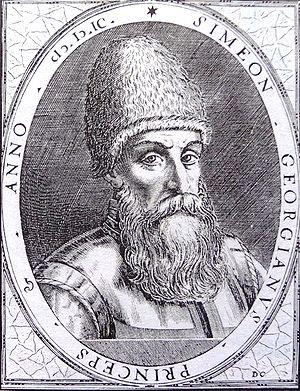
Vakhtang Iᵉʳ de Moukhran est le 2ᵉ prince de Moukhran, une principauté géorgienne dirigée par une branche de la famille royale géorgienne, entre la Kakhétie et le Karthli, qui règne de 1539 à sa mort, en 1580. Important acteur sur la scène politique géorgienne durant le mi-XVIᵉ siècle, Vakhtang Iᵉʳ sert également en tant que régent du royaume de Karthli, alors en plein centre d'un conflit entre les deux principales puissances du Moyen-Orient de l'époque — l'Empire ottoman et la Perse séfévide —, alors que le chef de jure de ce pays, Simon Iᵉʳ, est emprisonné dans la forteresse d'Alamut. Il appartient à l'ancienne dynastie des Bagrations, qui prétendent descendre des rois bibliques David et Salomon.
Simon Iᵉʳ est un roi de Karthli de la dynastie des Bagratides ayant régné sous le nom de Simon Iᵉʳ Sultan-Mahmoud-Khan de 1556-1569, puis sous le nom de Simon Shah-Navaz-Khan Iᵉʳ de 1578 à 1599.